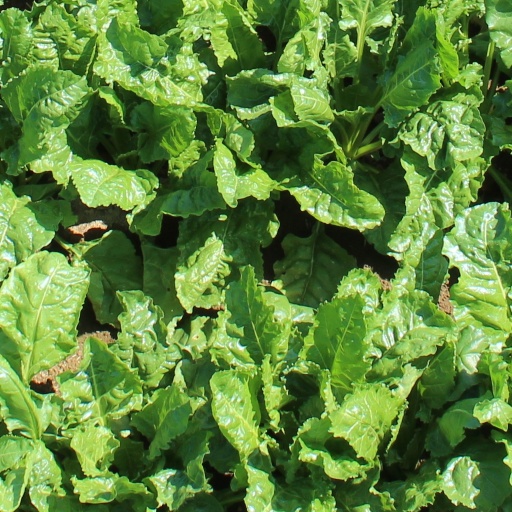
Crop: sugar beet